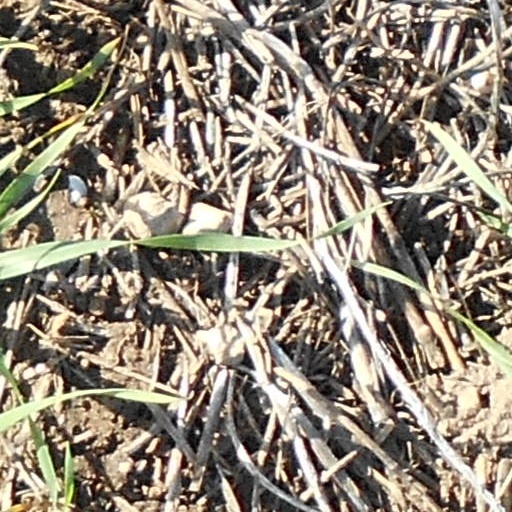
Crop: wheat